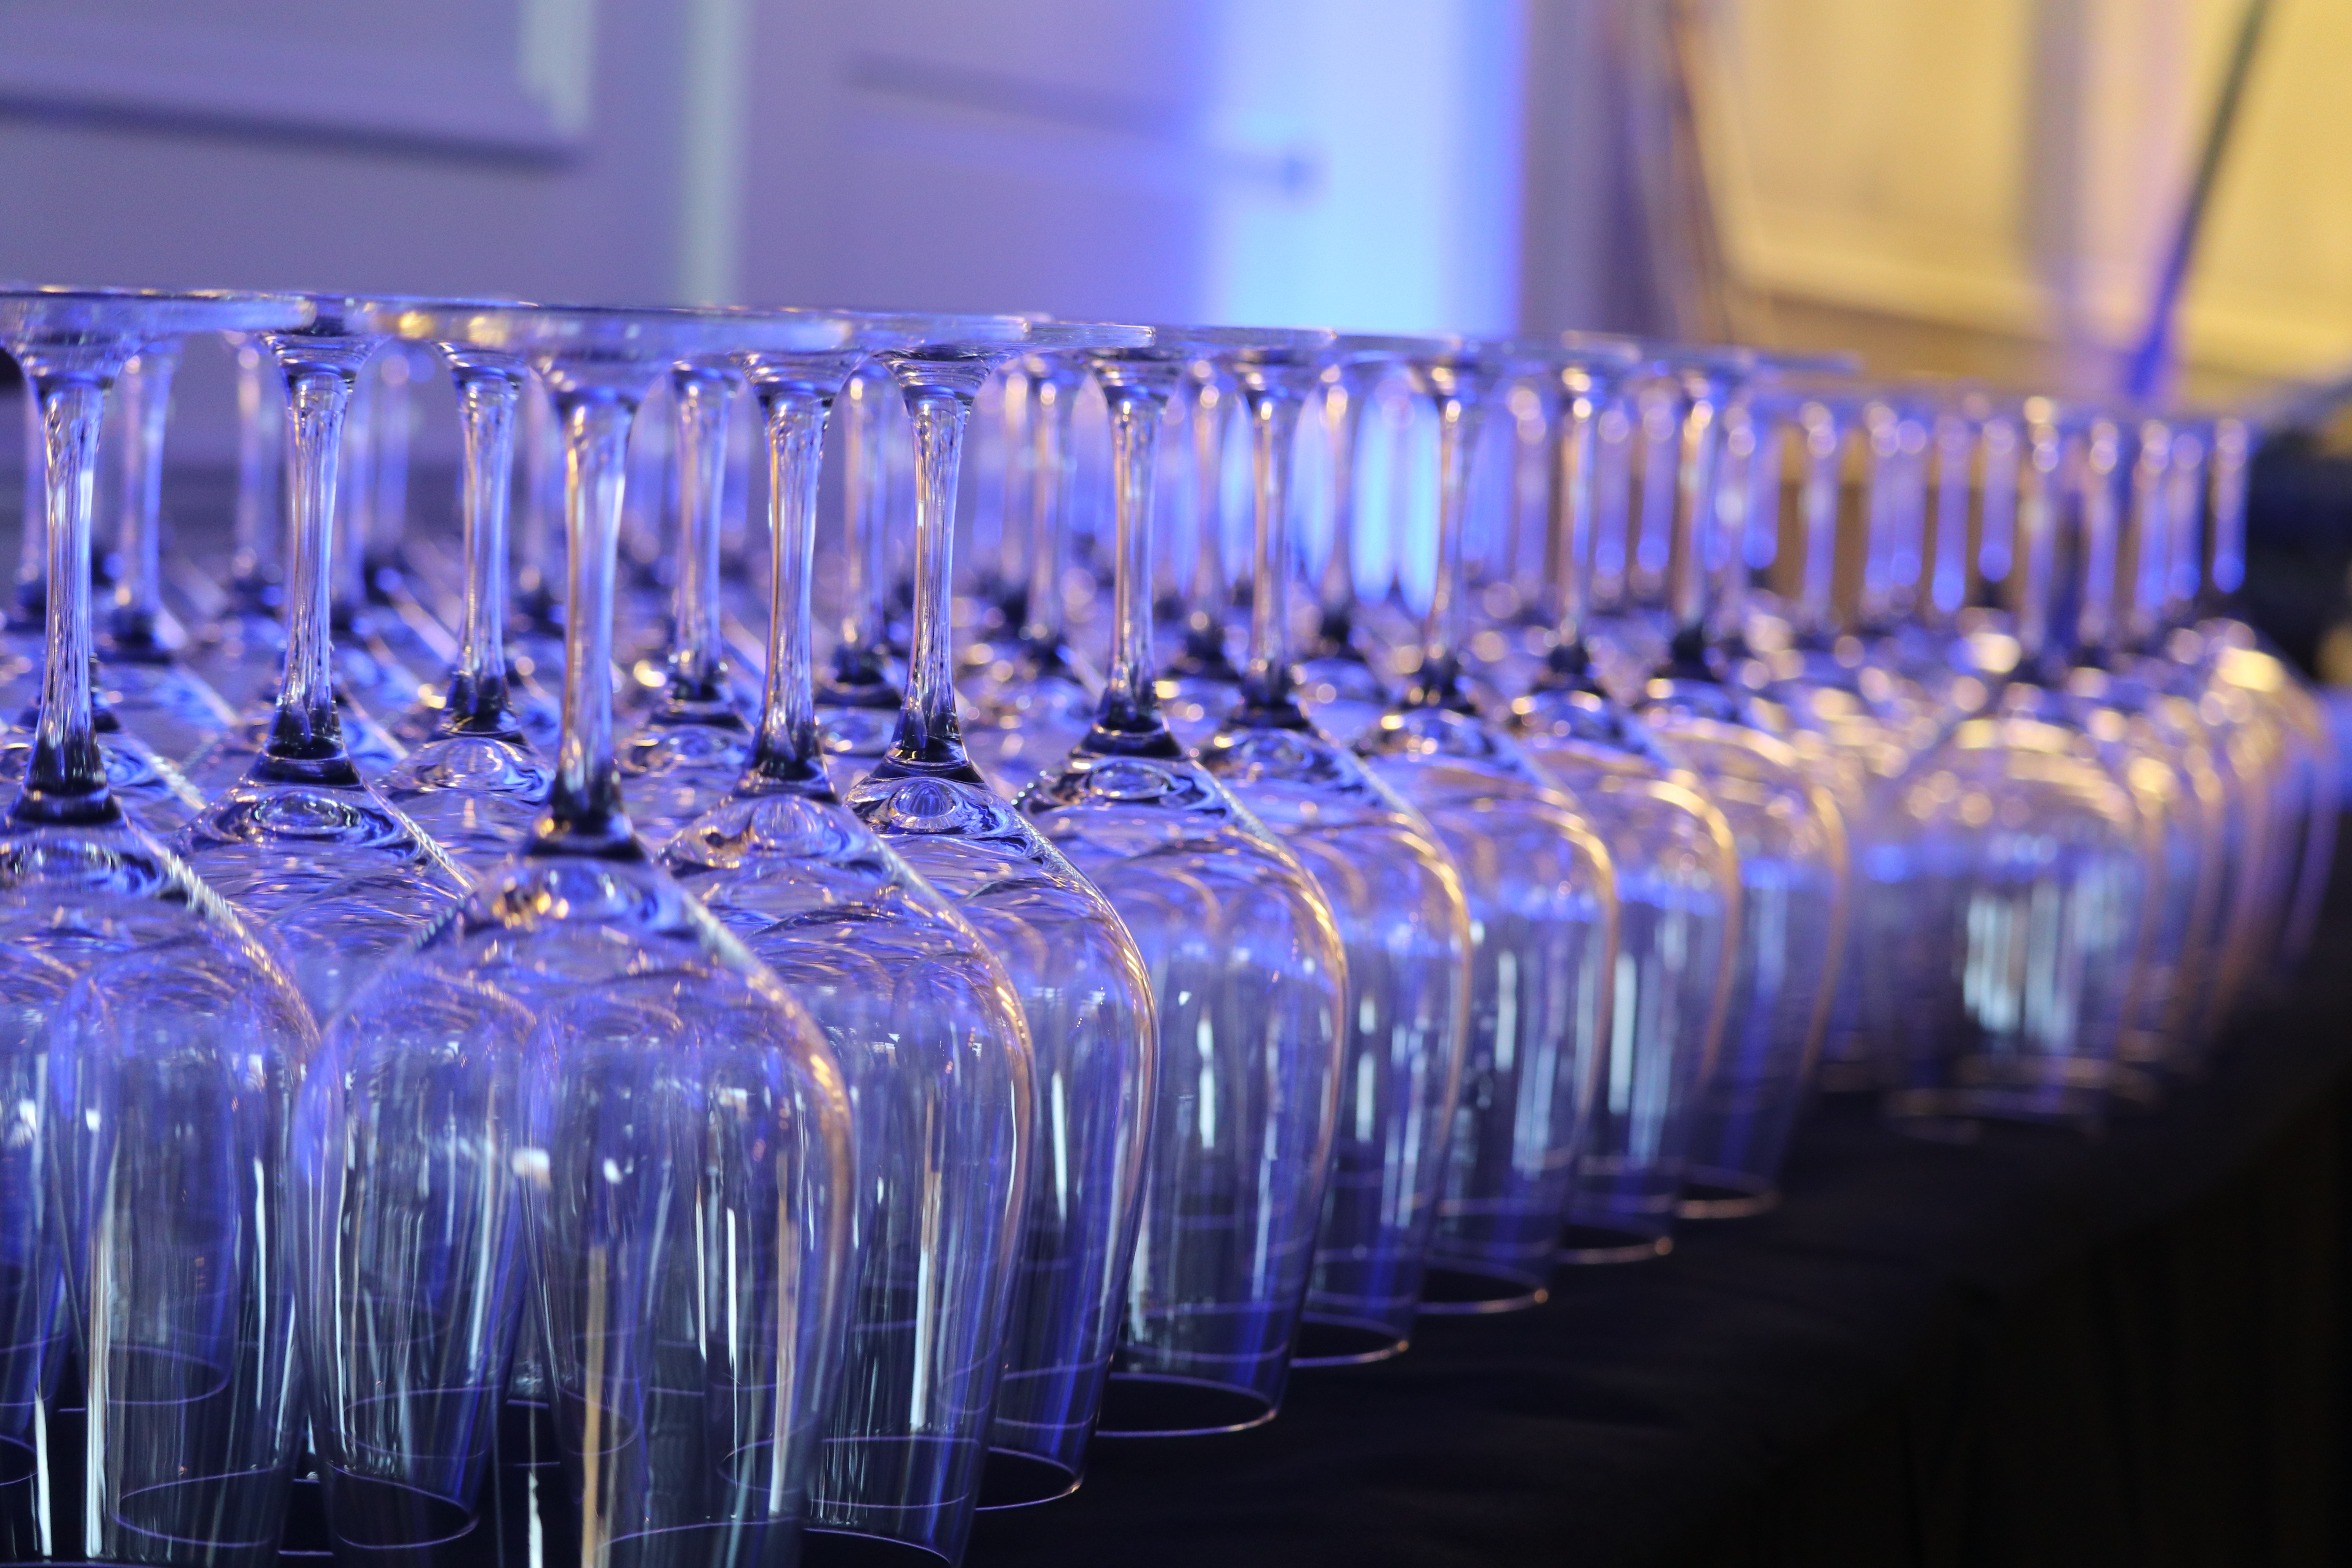
glass, celebration, drink, blue, wineglasses, party, crystal, wine tasting, glass harp